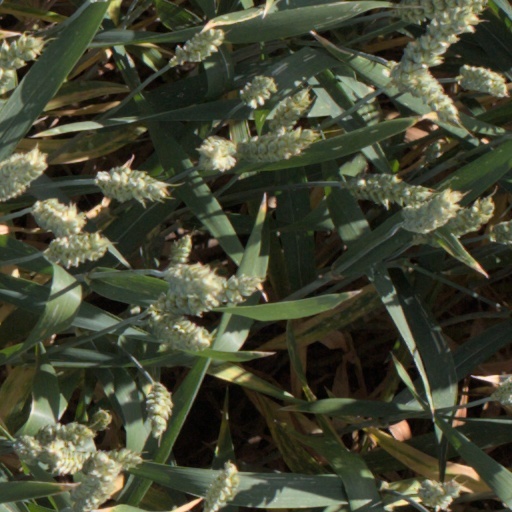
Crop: wheat